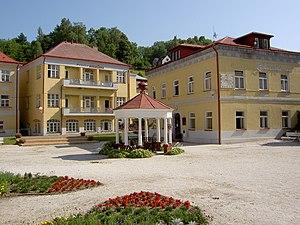
Lázně Libverda est une commune et une station thermale du district et de la région de Liberec, en République tchèque. Sa population s'élevait à 424 habitants en 2018.